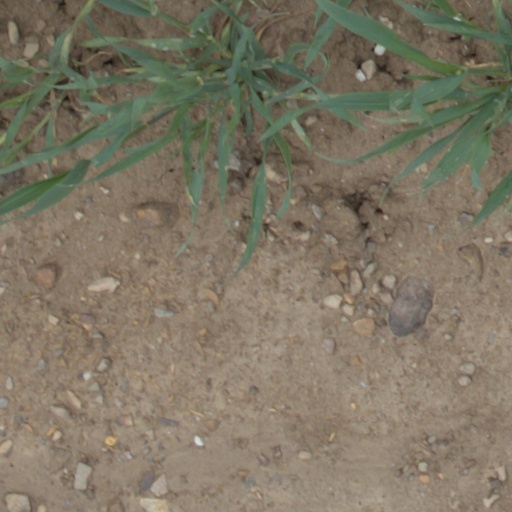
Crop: wheat